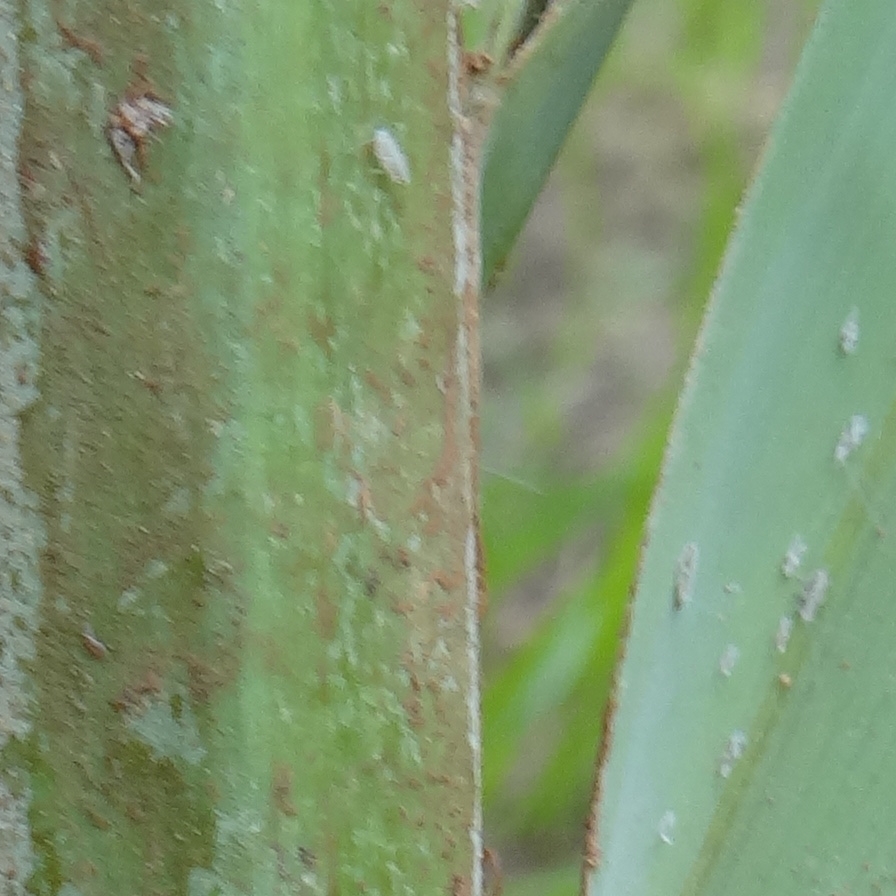
Label: Dubas